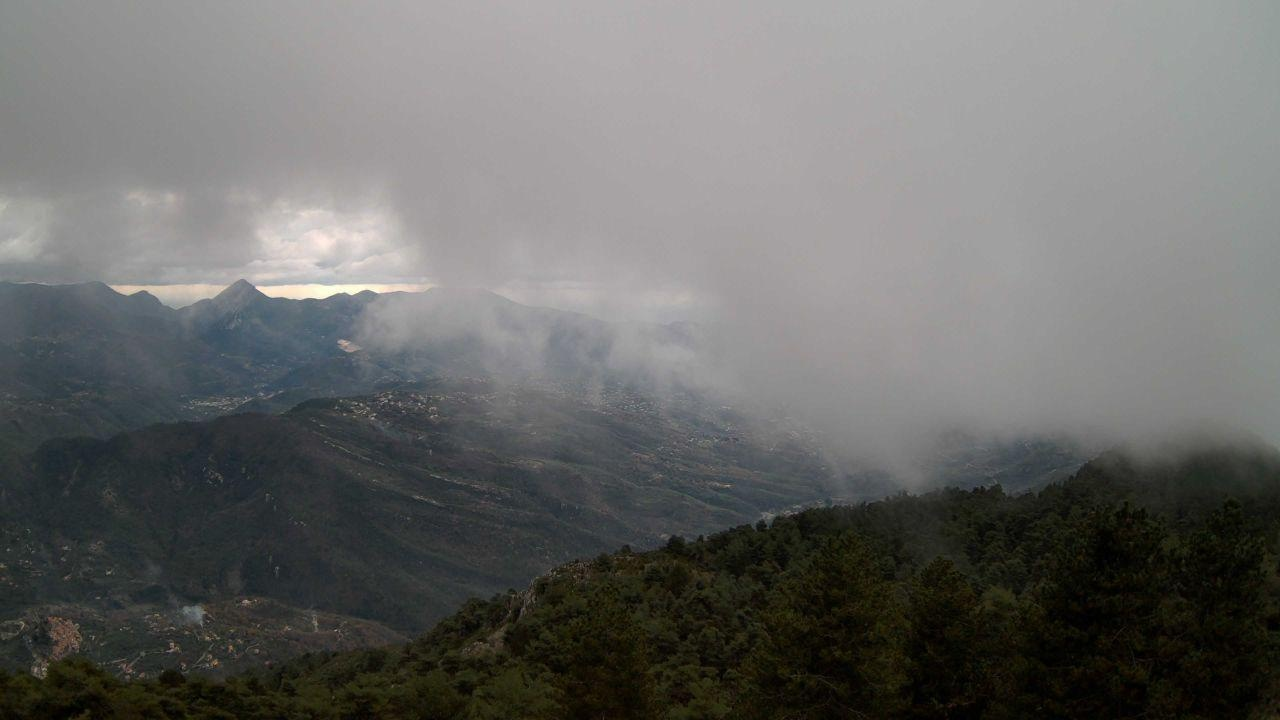
Fire: no
Smoke: yes